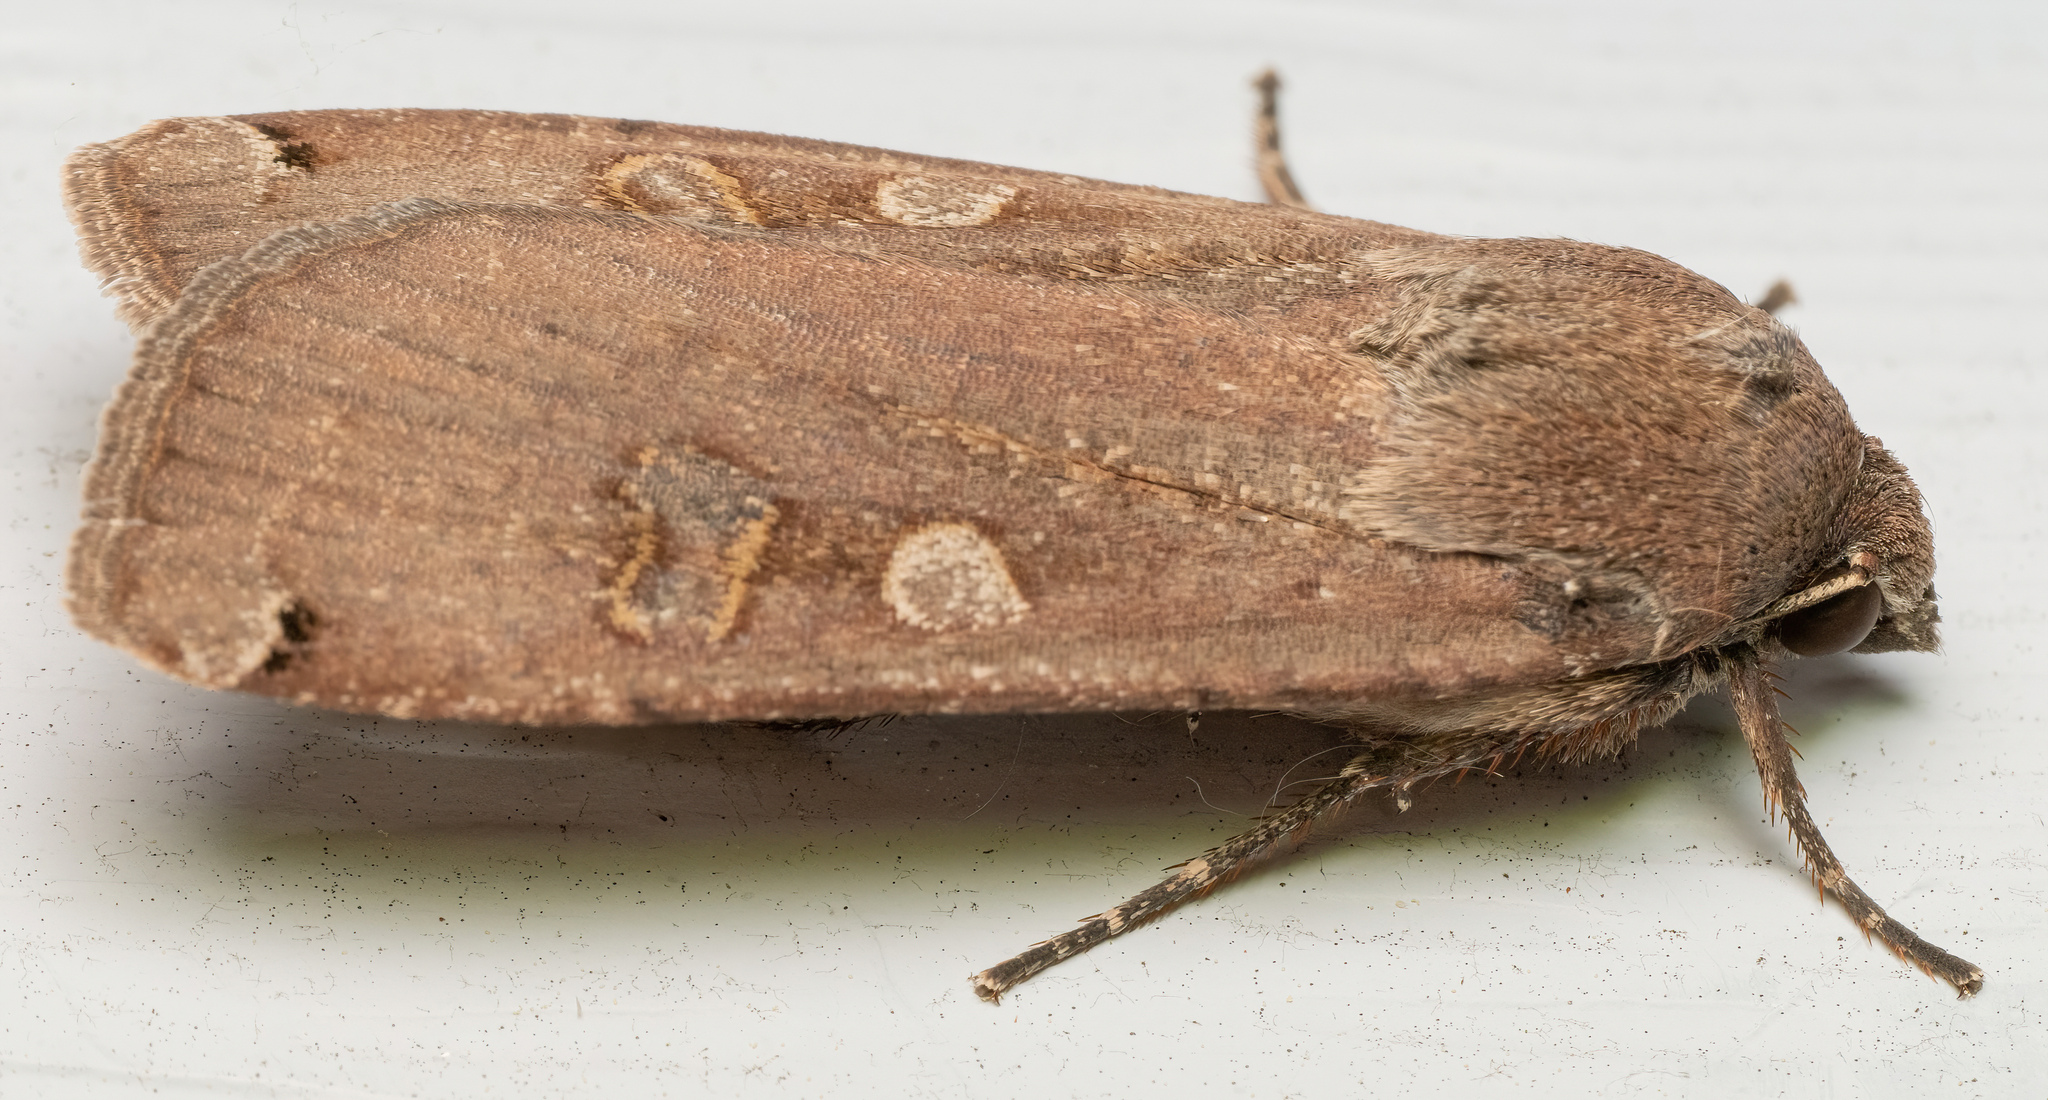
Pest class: cutworms